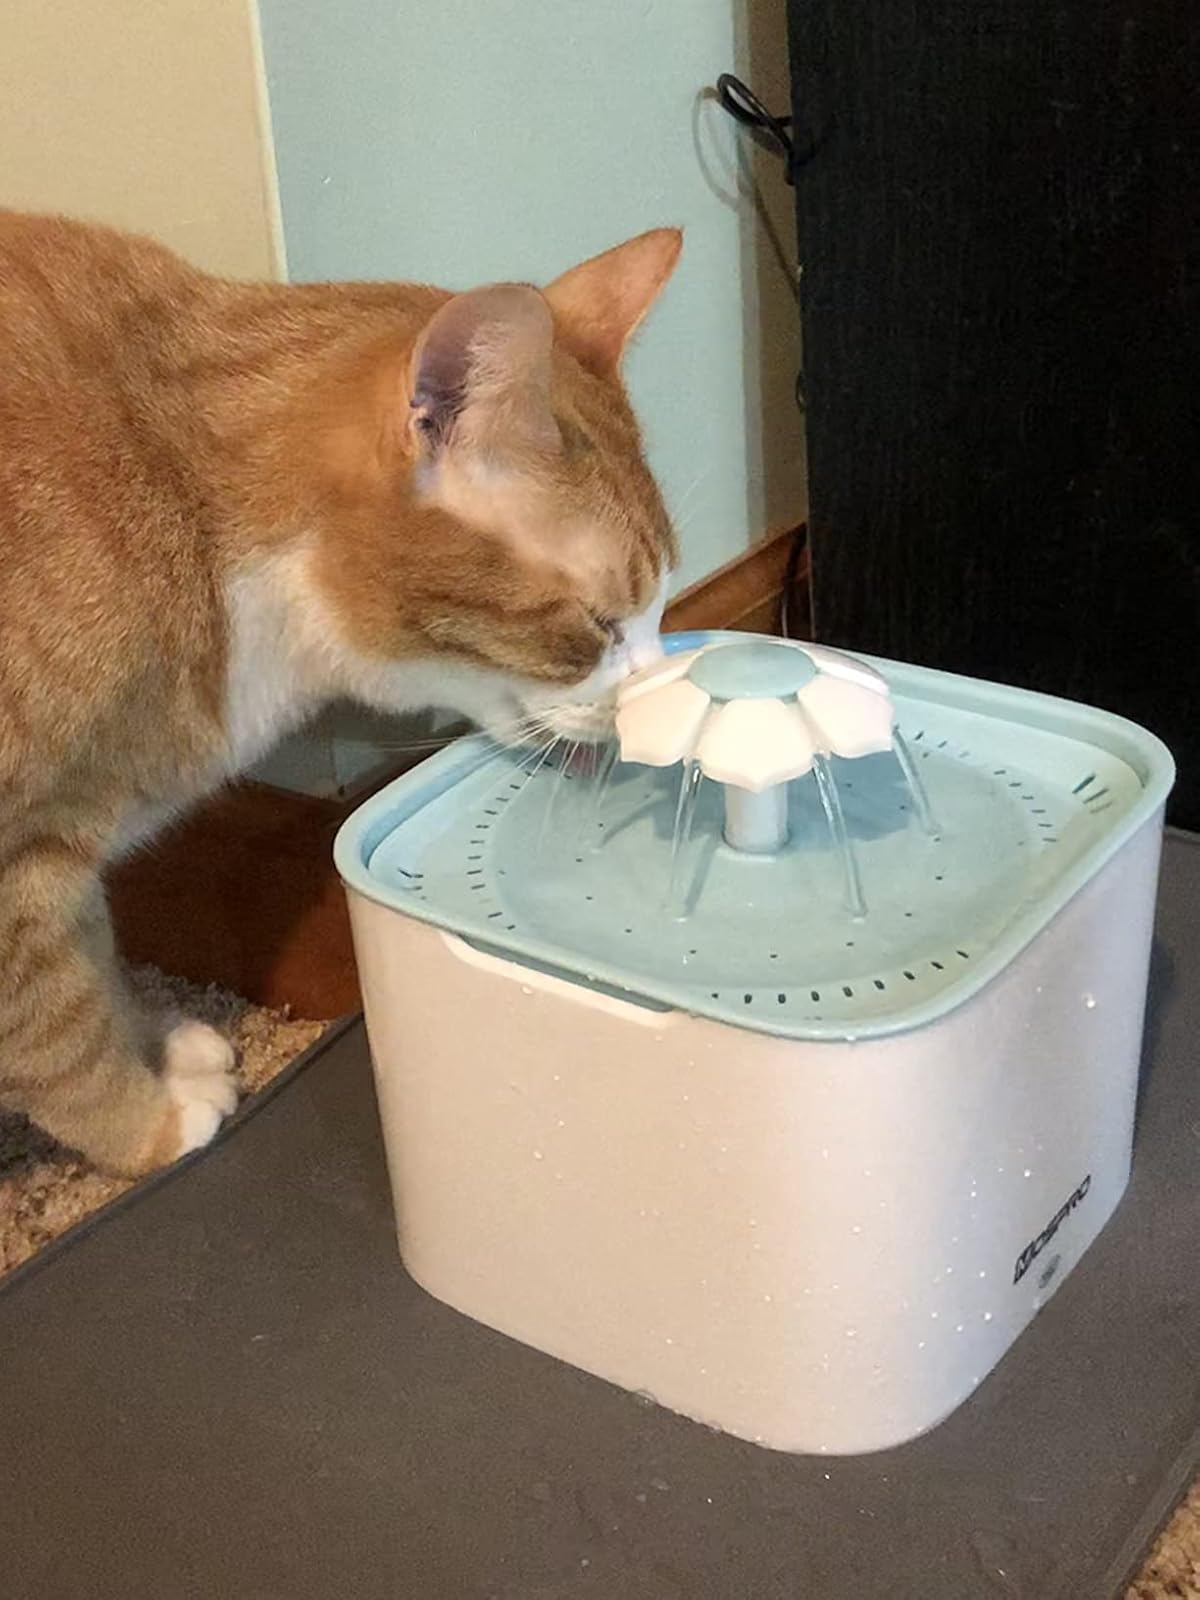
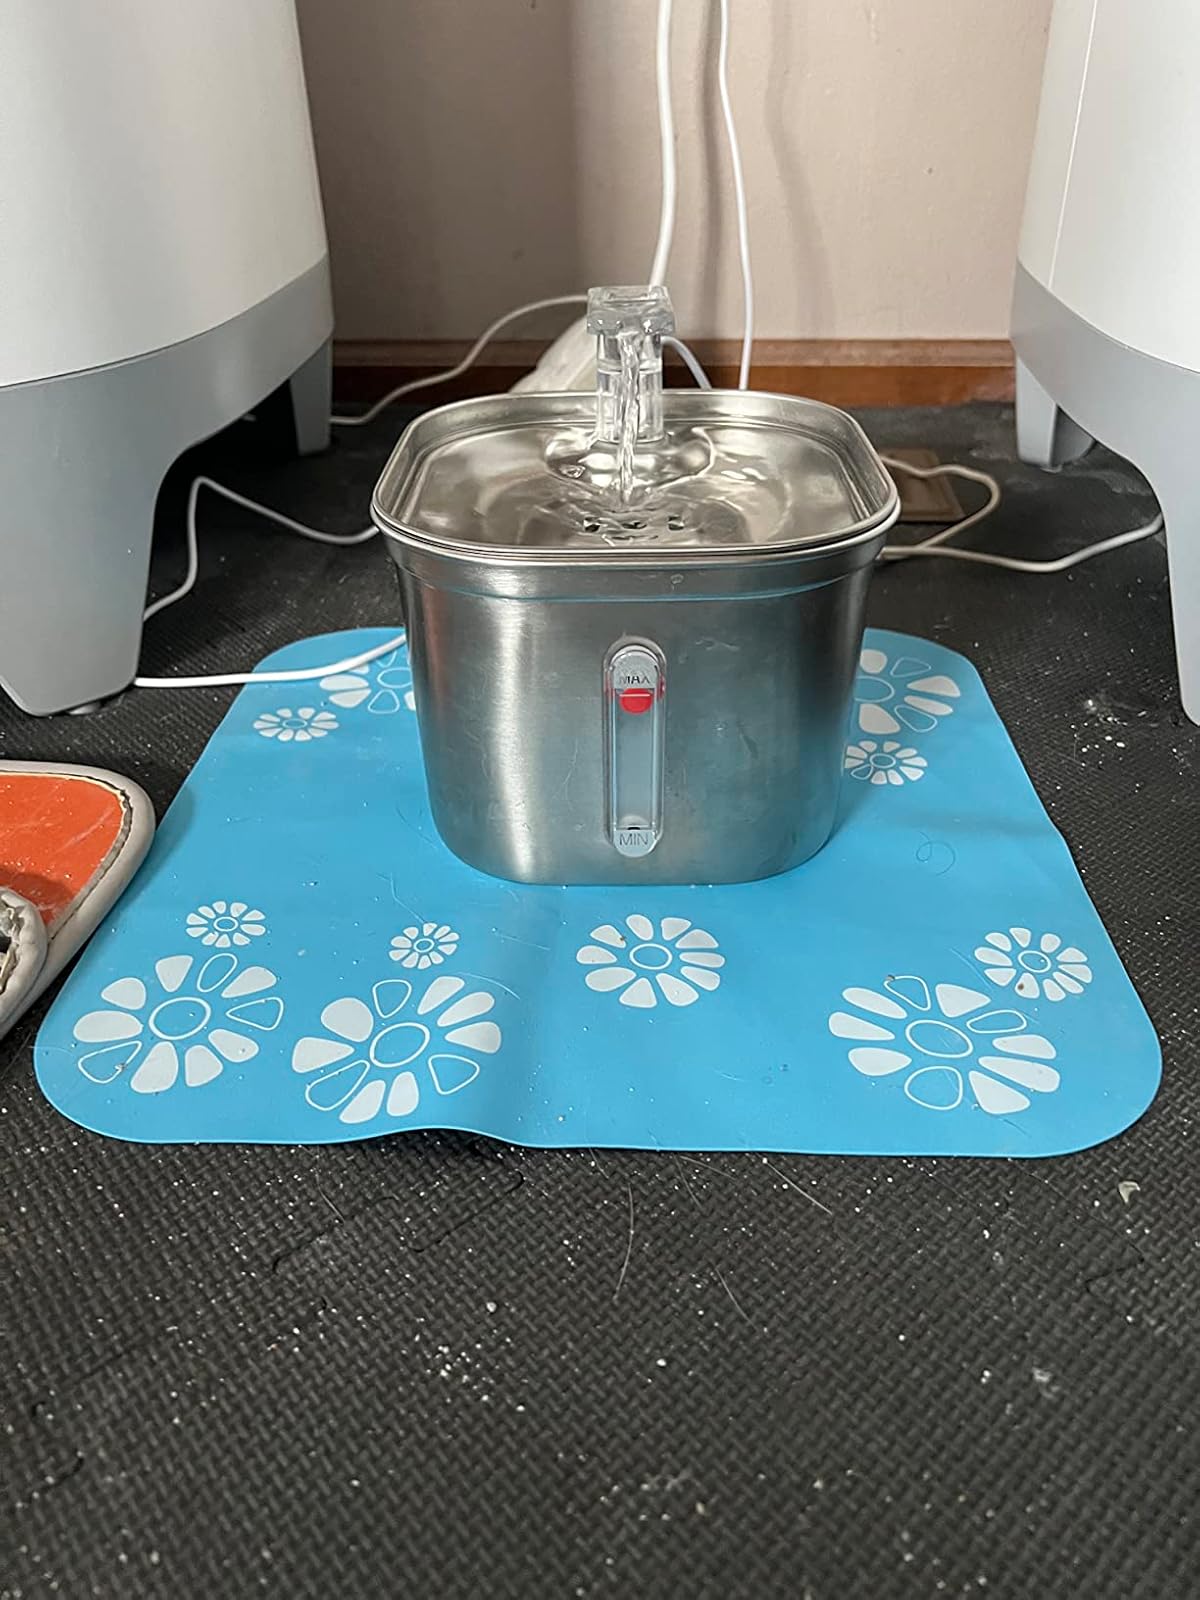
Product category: items_bowl
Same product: no